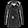
Label: Coat